Brand of the Devil

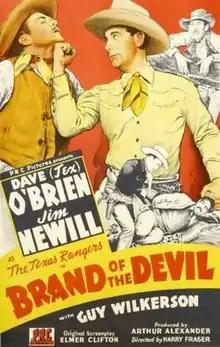
Theatrical poster

Brand of the Devil is a 1944 American Western film written by Elmer Clifton and directed by Harry L. Fraser. The film stars Dave O'Brien, James Newill and Guy Wilkerson, with Ellen Hall, I. Stanford Jolley and Charles King. The film was released on July 30, 1944, by Producers Releasing Corporation.